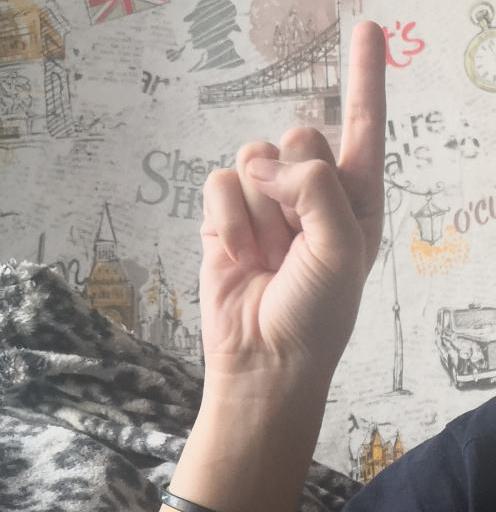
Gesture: one